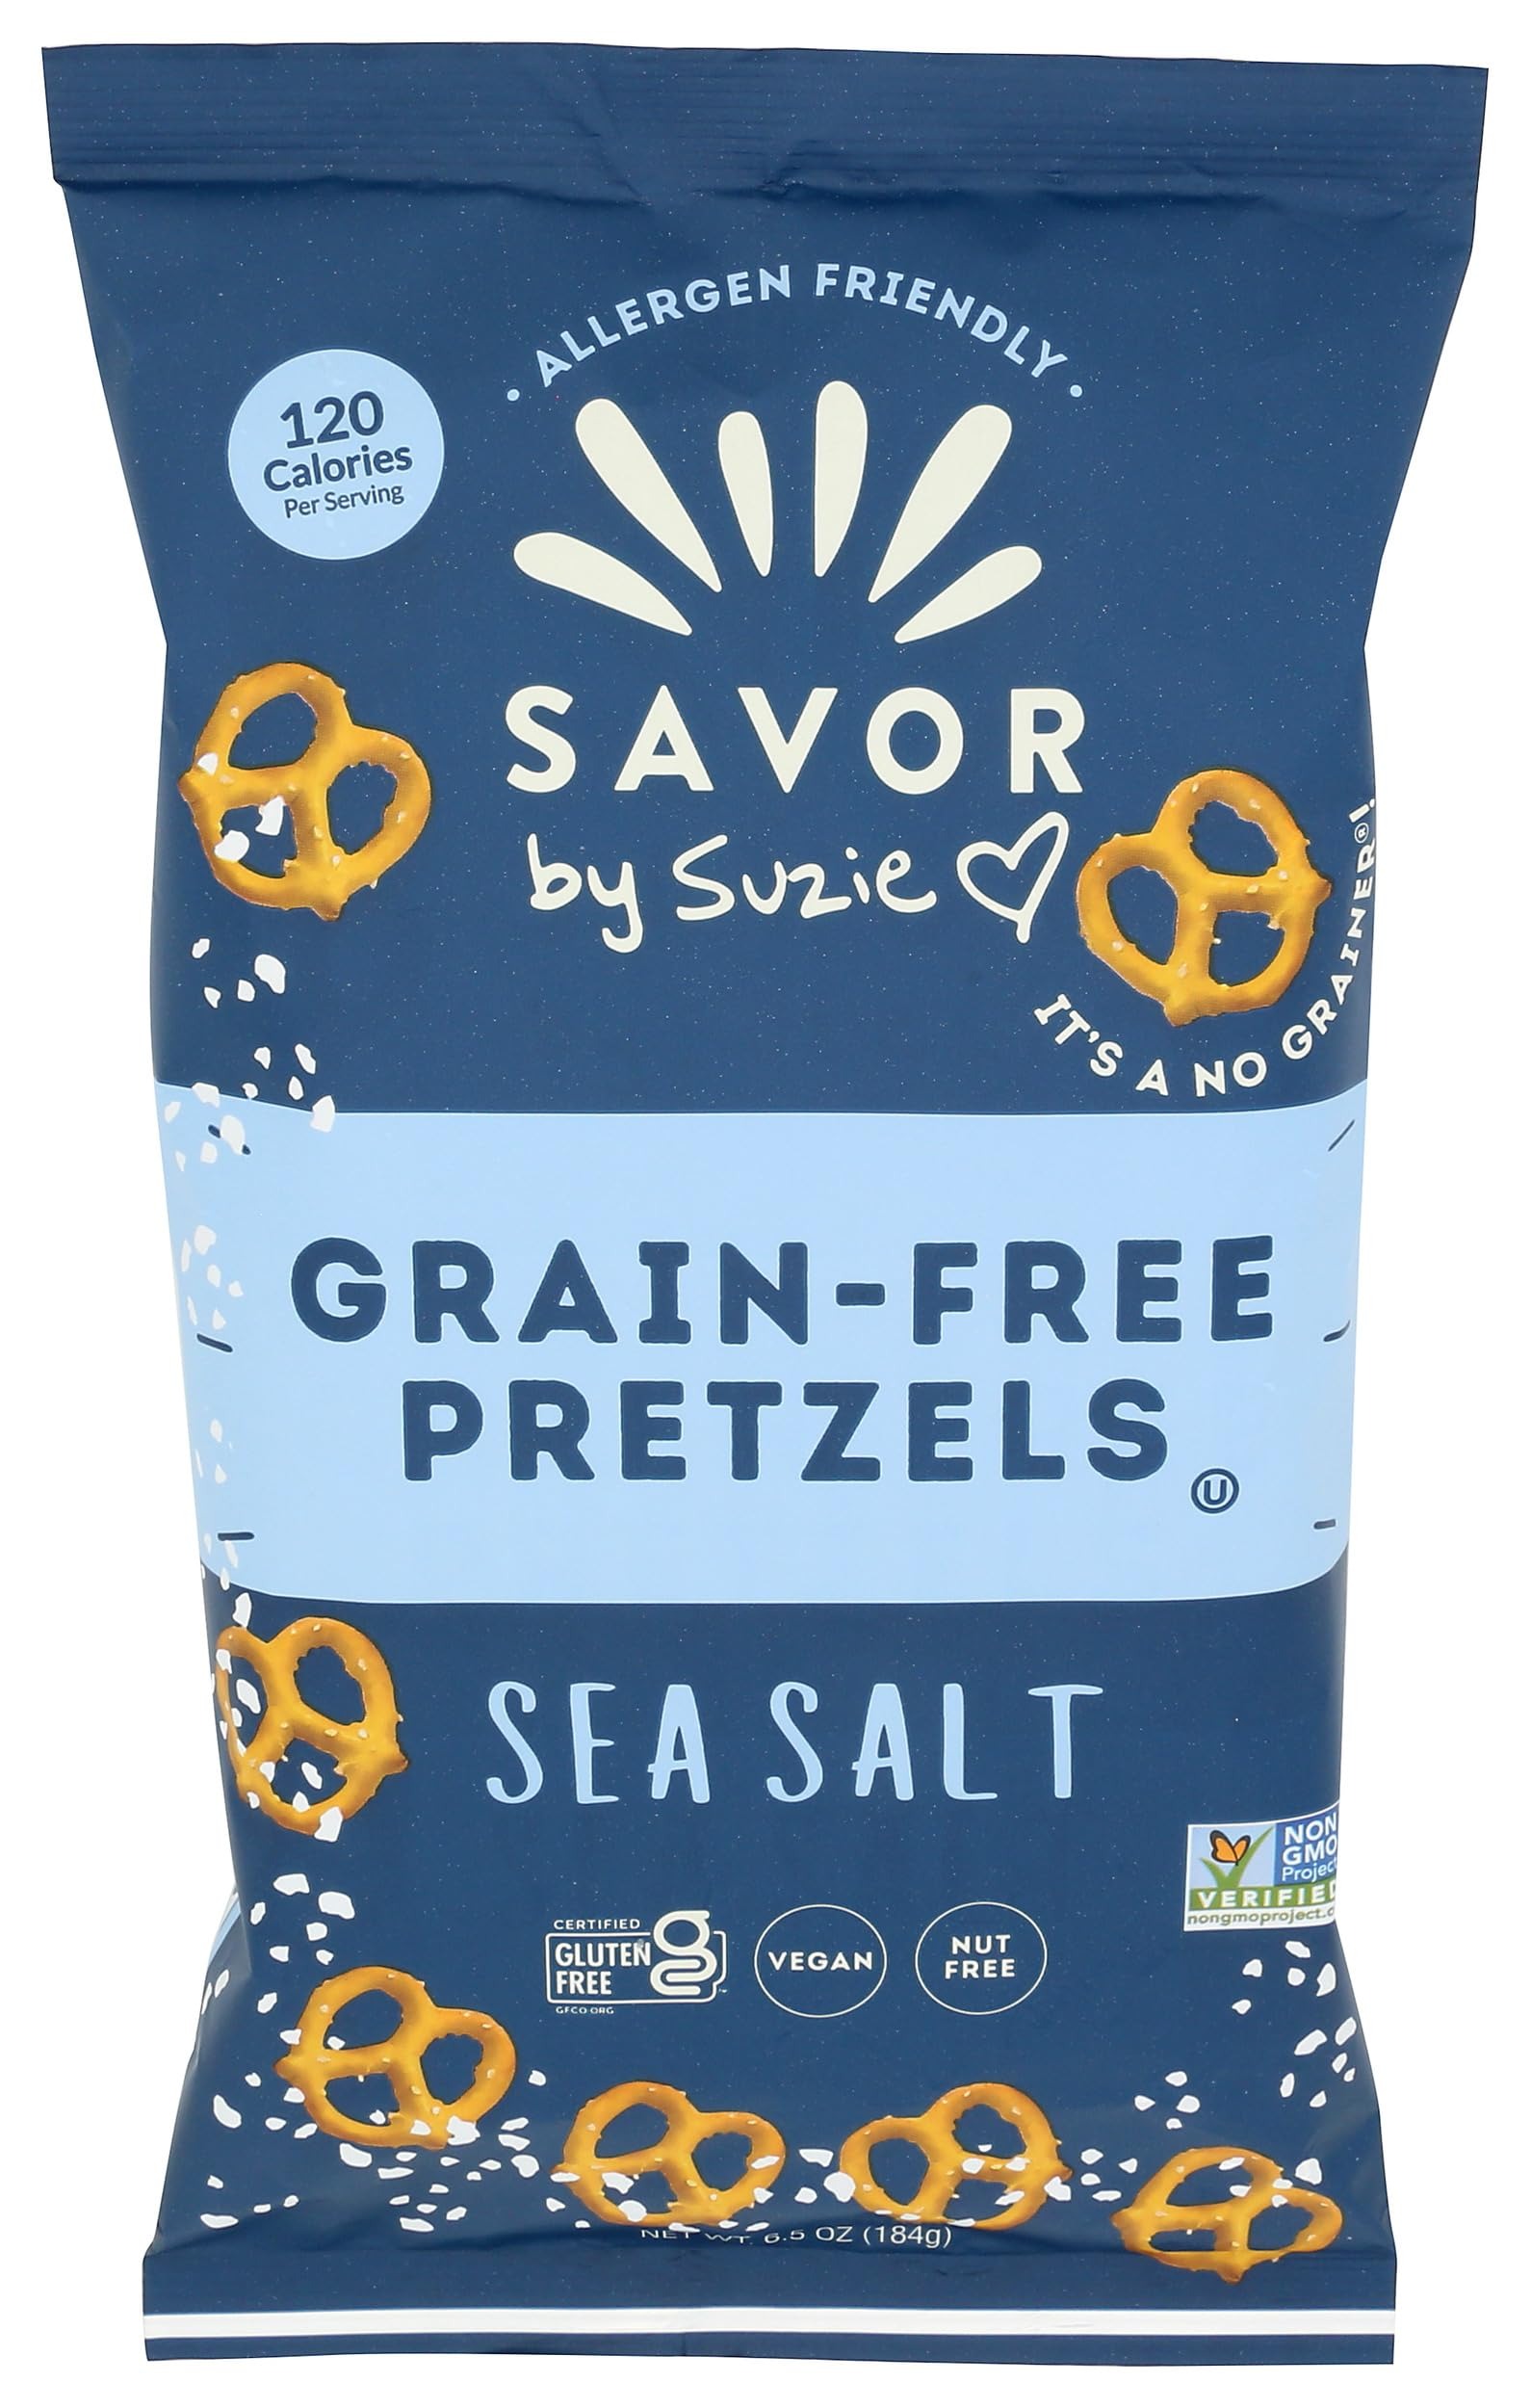
Item Name: Savor By Susie Sea Salt Grain Free Pretzels, 6.5 OZ
Value: 6.5
Unit: Ounce

Price: 5.89